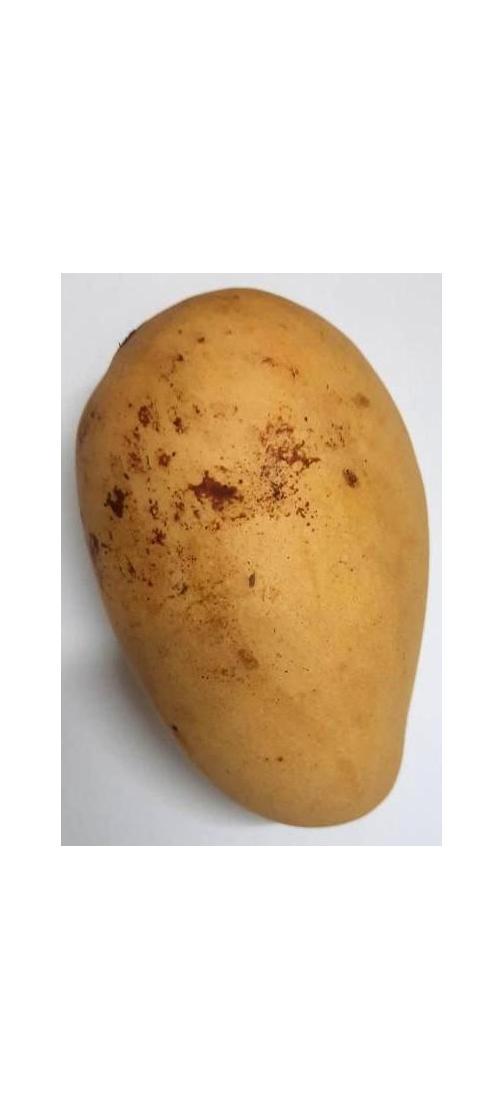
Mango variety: Katimon